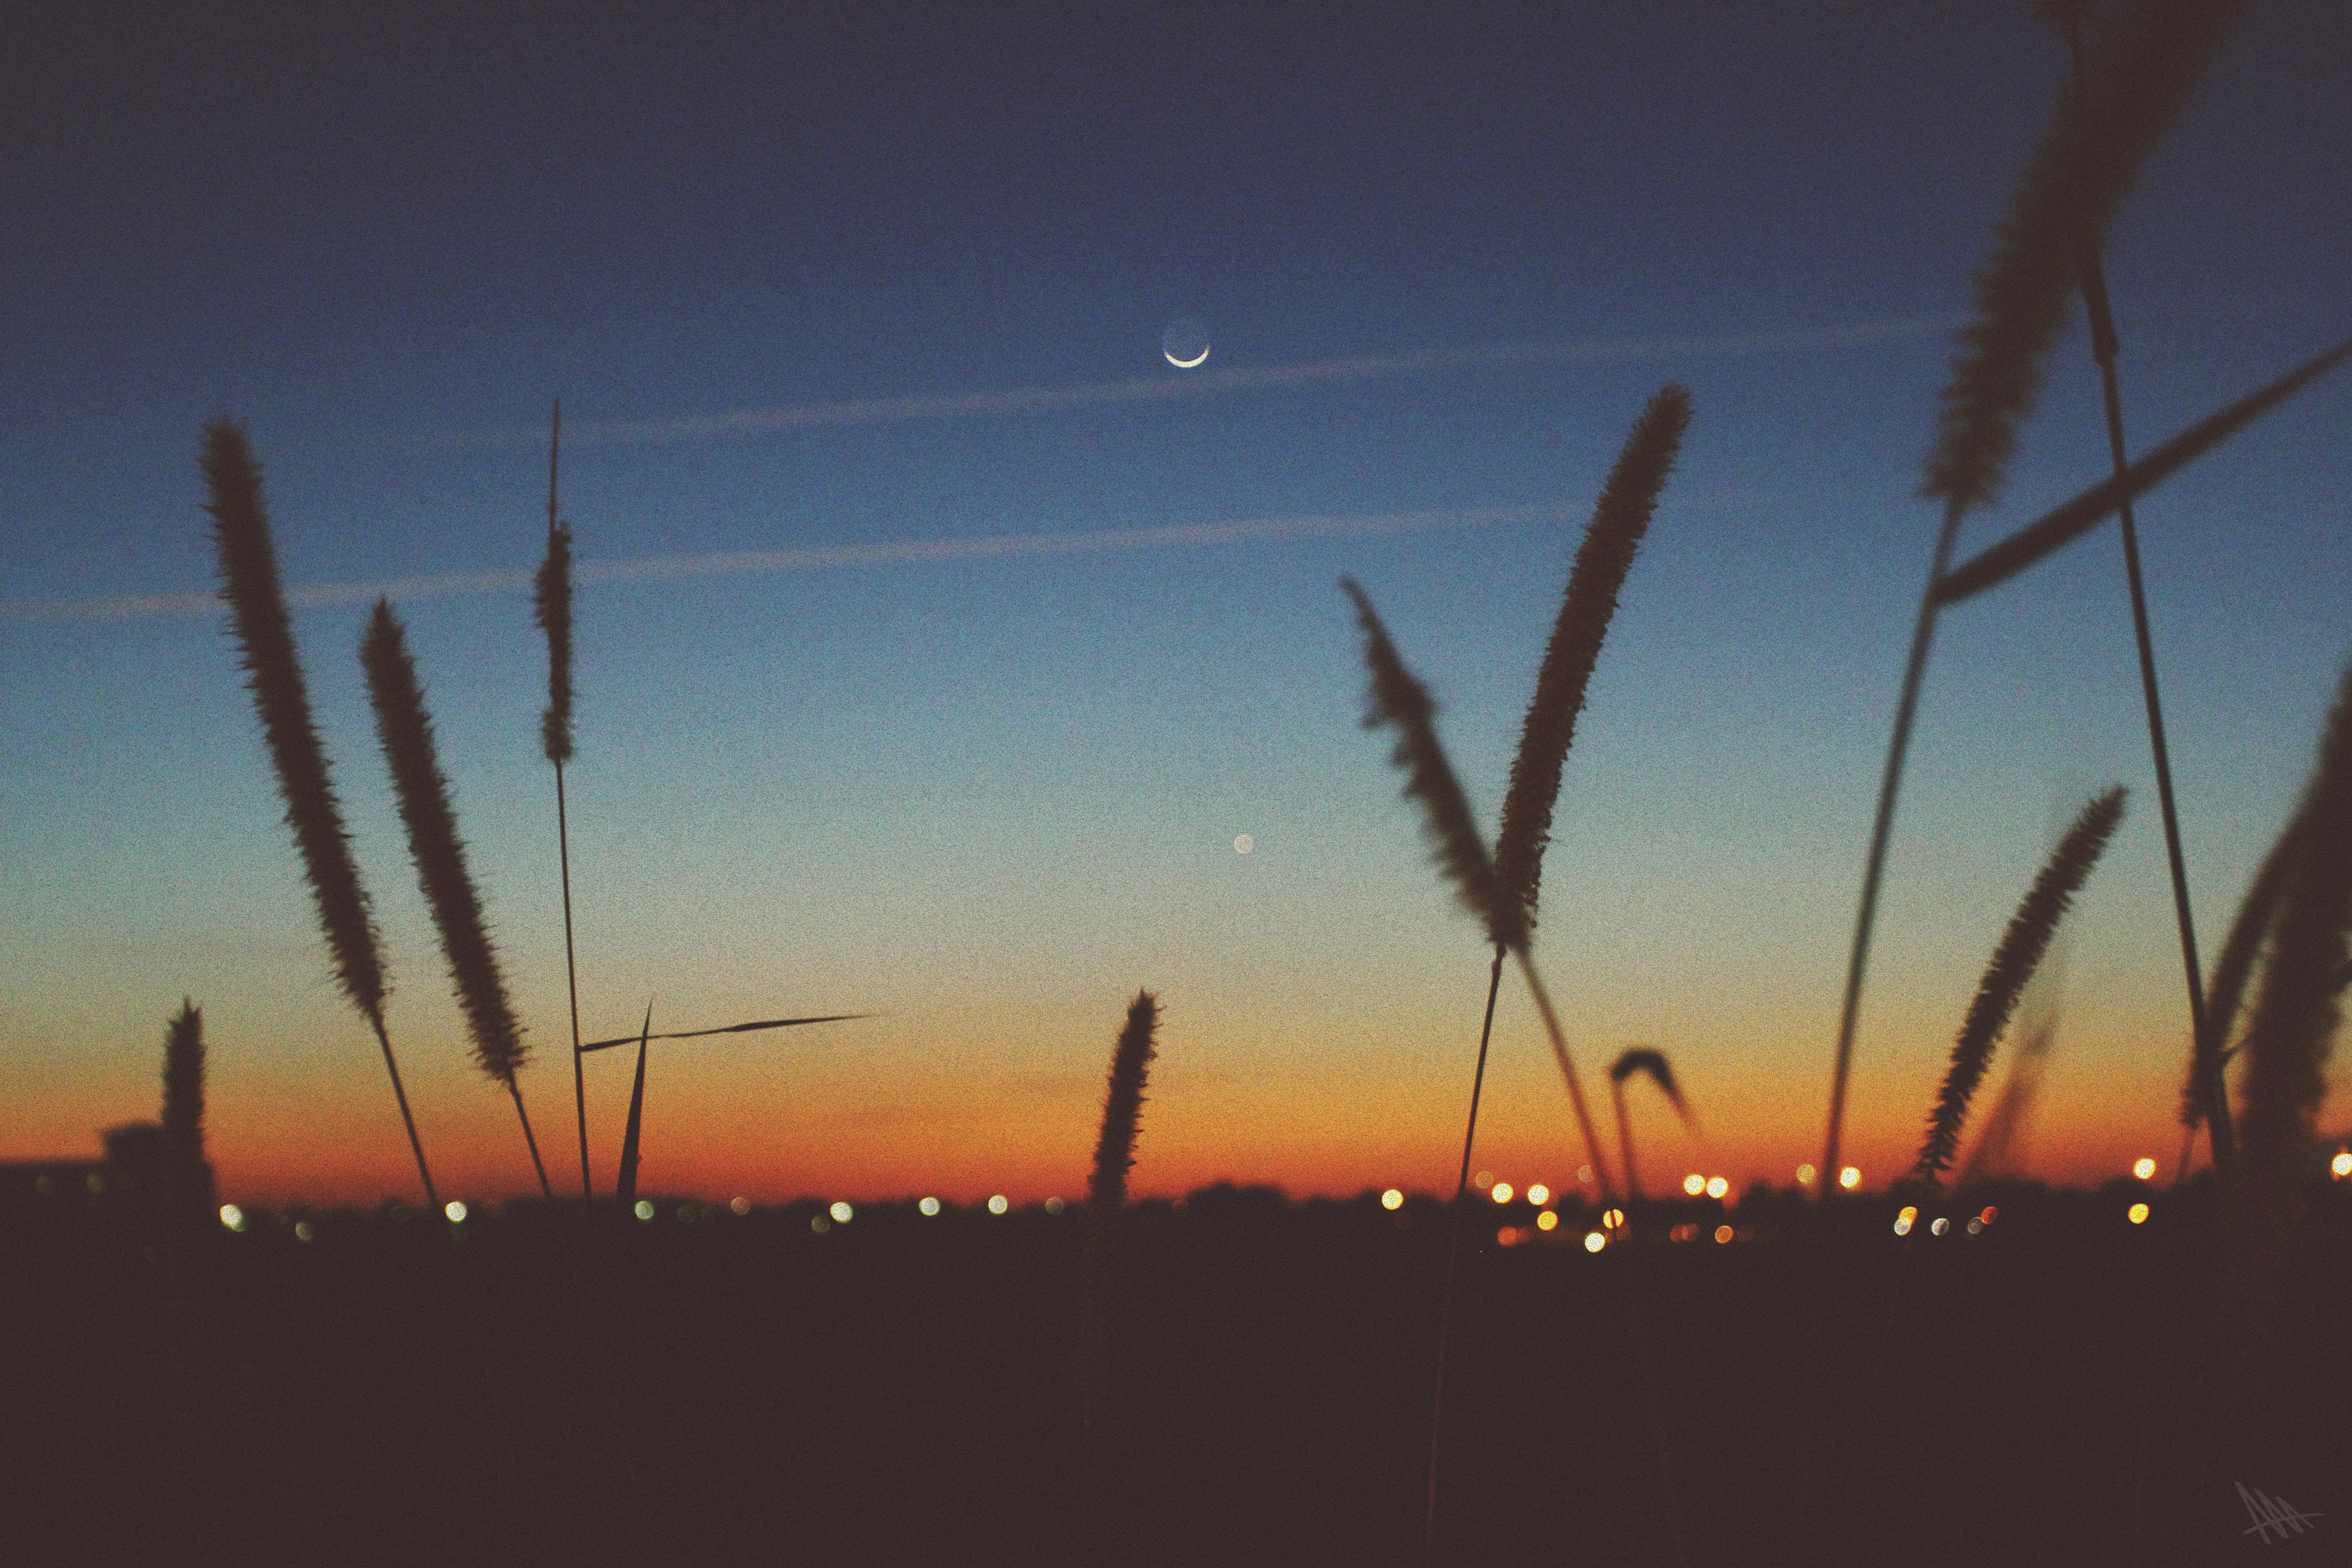
horizon, cloud, sky, sunrise, sunset, field, sunlight, morning, wind, dawn, dusk, evening, grass family, atmosphere of earth